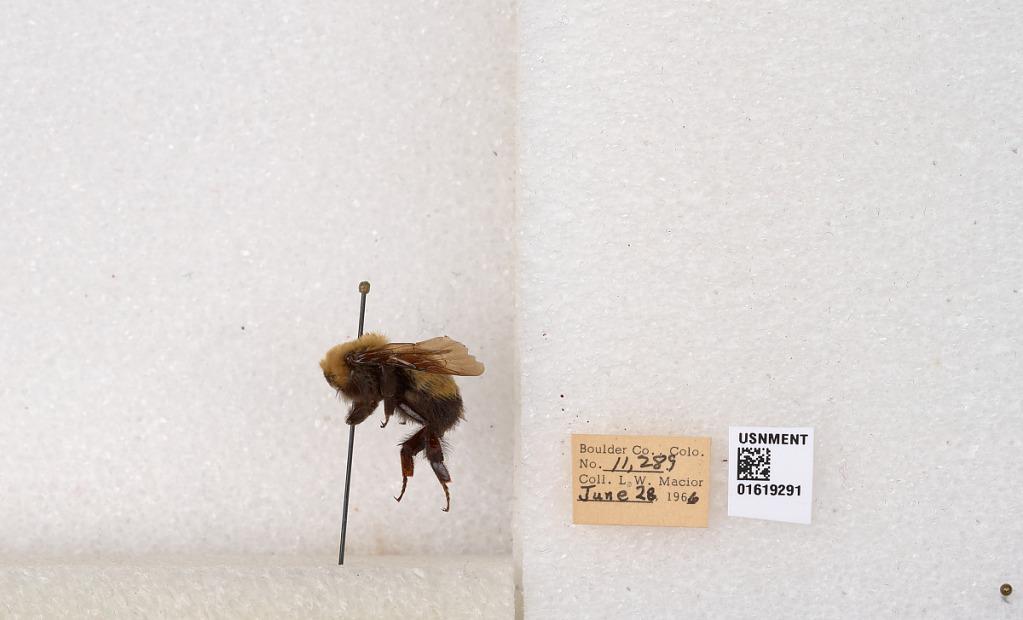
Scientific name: Bombus (Bombus) nevadensis Cresson